United Nations Security Council Resolution 1585

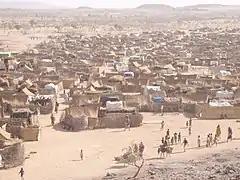
A Darfur refugee camp in eastern Chad

United Nations Security Council Resolution 1585, adopted unanimously on 10 March 2005, after recalling resolutions 1547 (2004), 1556 (2004) and 1574 (2004) on the situation in Sudan, the Council extended the mandate of the United Nations Advance Mission in Sudan (UNAMIS) for a period of one week.